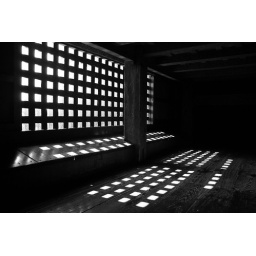
A window within Matsumoto castle